Foro Italico

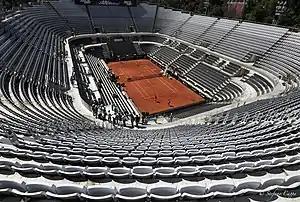
The main tennis court: Stadio Centrale

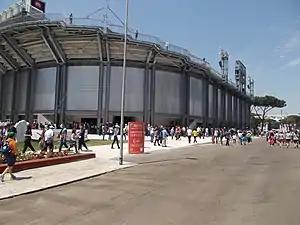
External view of the Stadio Centrale

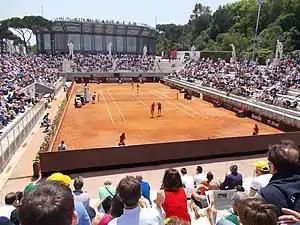
The tennis court named after Nicola Pietrangeli

On May 7, 2015 a walk called "The legends of Italian Sport - Walk of fame" has been inaugurated on Viale delle Olimpiadi. On this walk, 100 plaques were set bearing the names of former athletes who wrote the history of national sport chosen by the CONI Athletes Commission.